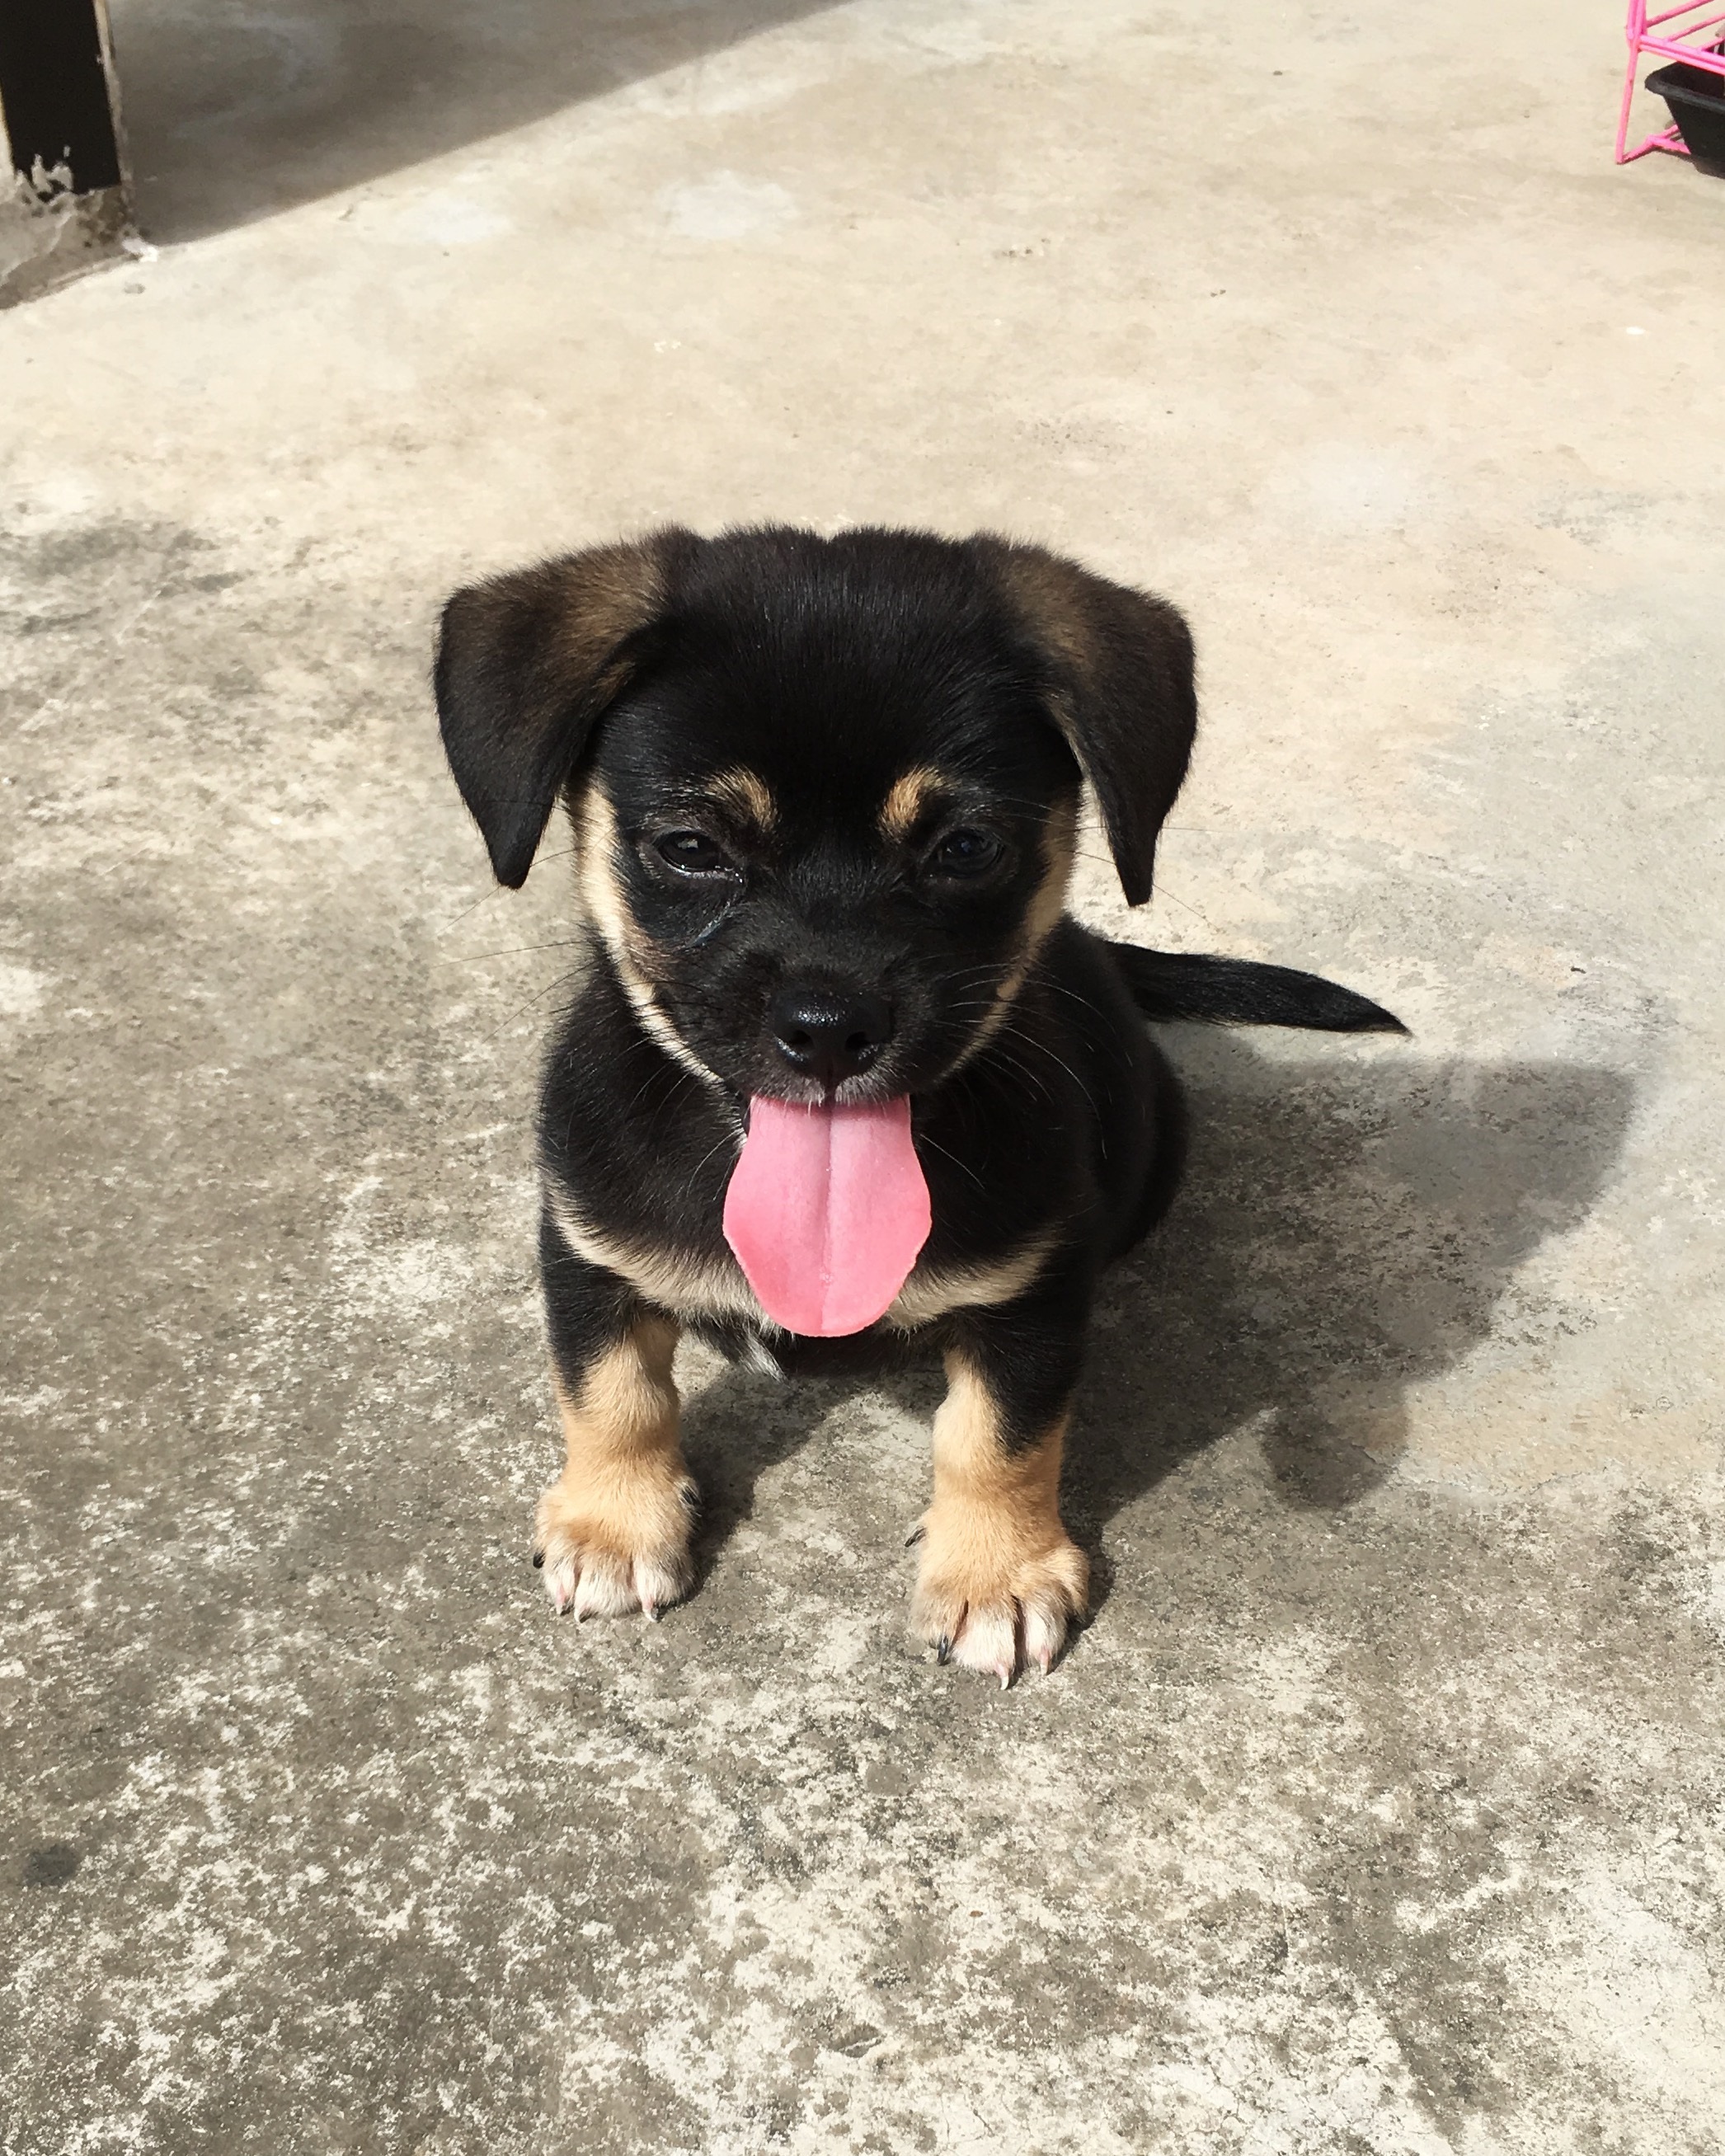
puppy, dog, mammal, black, vertebrate, kennel, tongue, dog breed, nursery, wang, any variety, losing his home, dog like mammal, carnivoran, dog breed group, dog crossbreeds